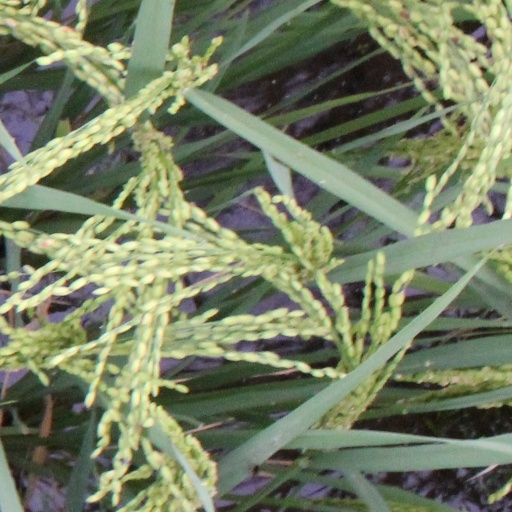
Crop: rice